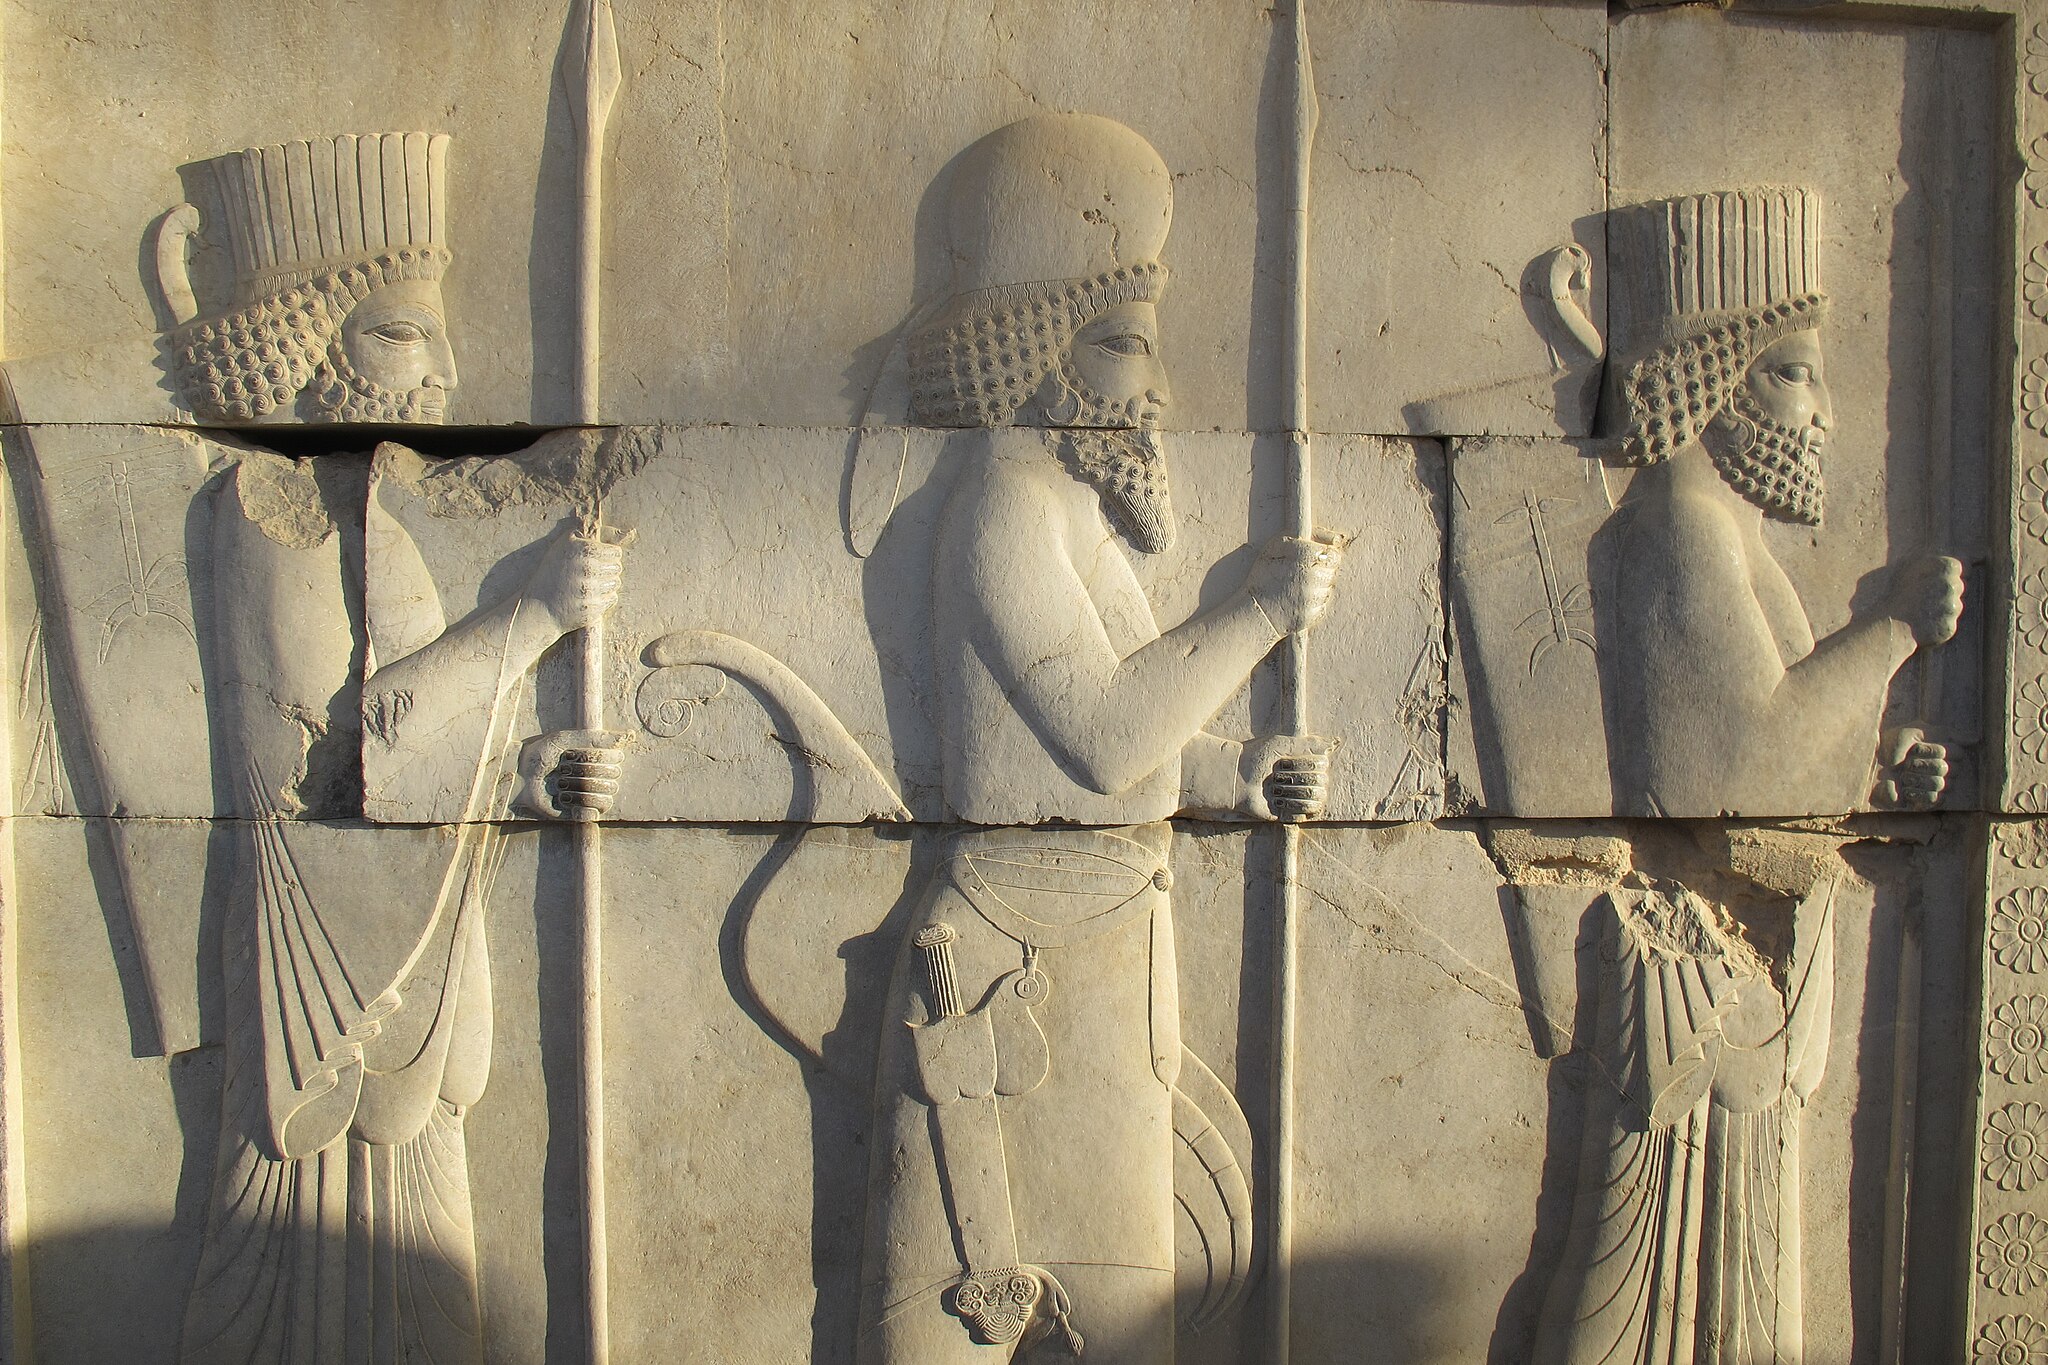
Title: تخت جمشید با عظمت 18
Date: 2016-07-16 23:49:06
Categories: Images from Wiki Loves Monuments 2018, Self-published work, Cultural heritage monuments in Iran with known IDs, Uploaded via Campaign:wlm-ir, Reliefs of Achaemenid warriors in Persepolis, Images from Wiki Loves Monuments in Marvdasht, 2016 in Persepolis, Images from Wiki Loves Monuments 2018 in Iran, Northern staircase of Tripylon